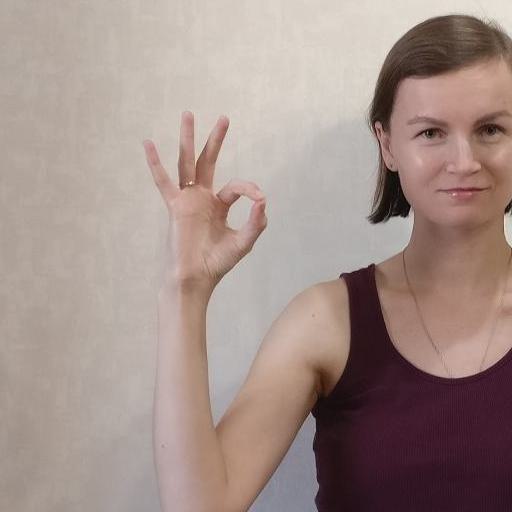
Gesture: ok